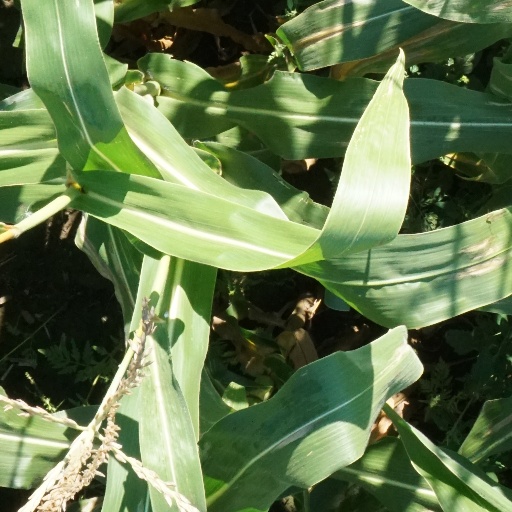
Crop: maize; corn